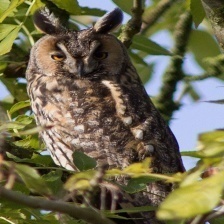
Species: LONG-EARED OWL
Scientific name: ASIO OTUS
ImageNet parent category: great_grey_owl